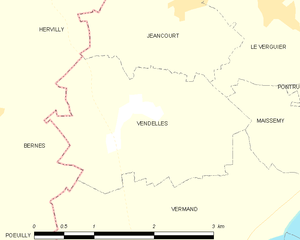
Carte des communes françaises: Vendelles